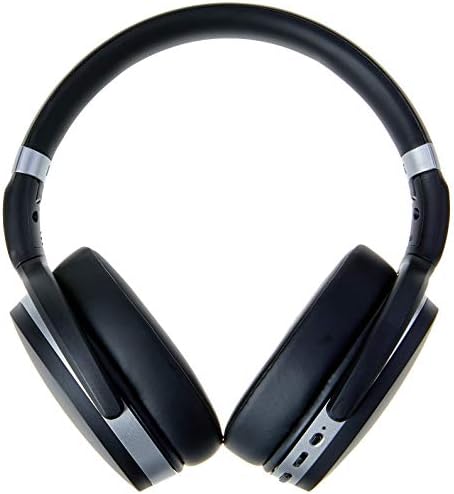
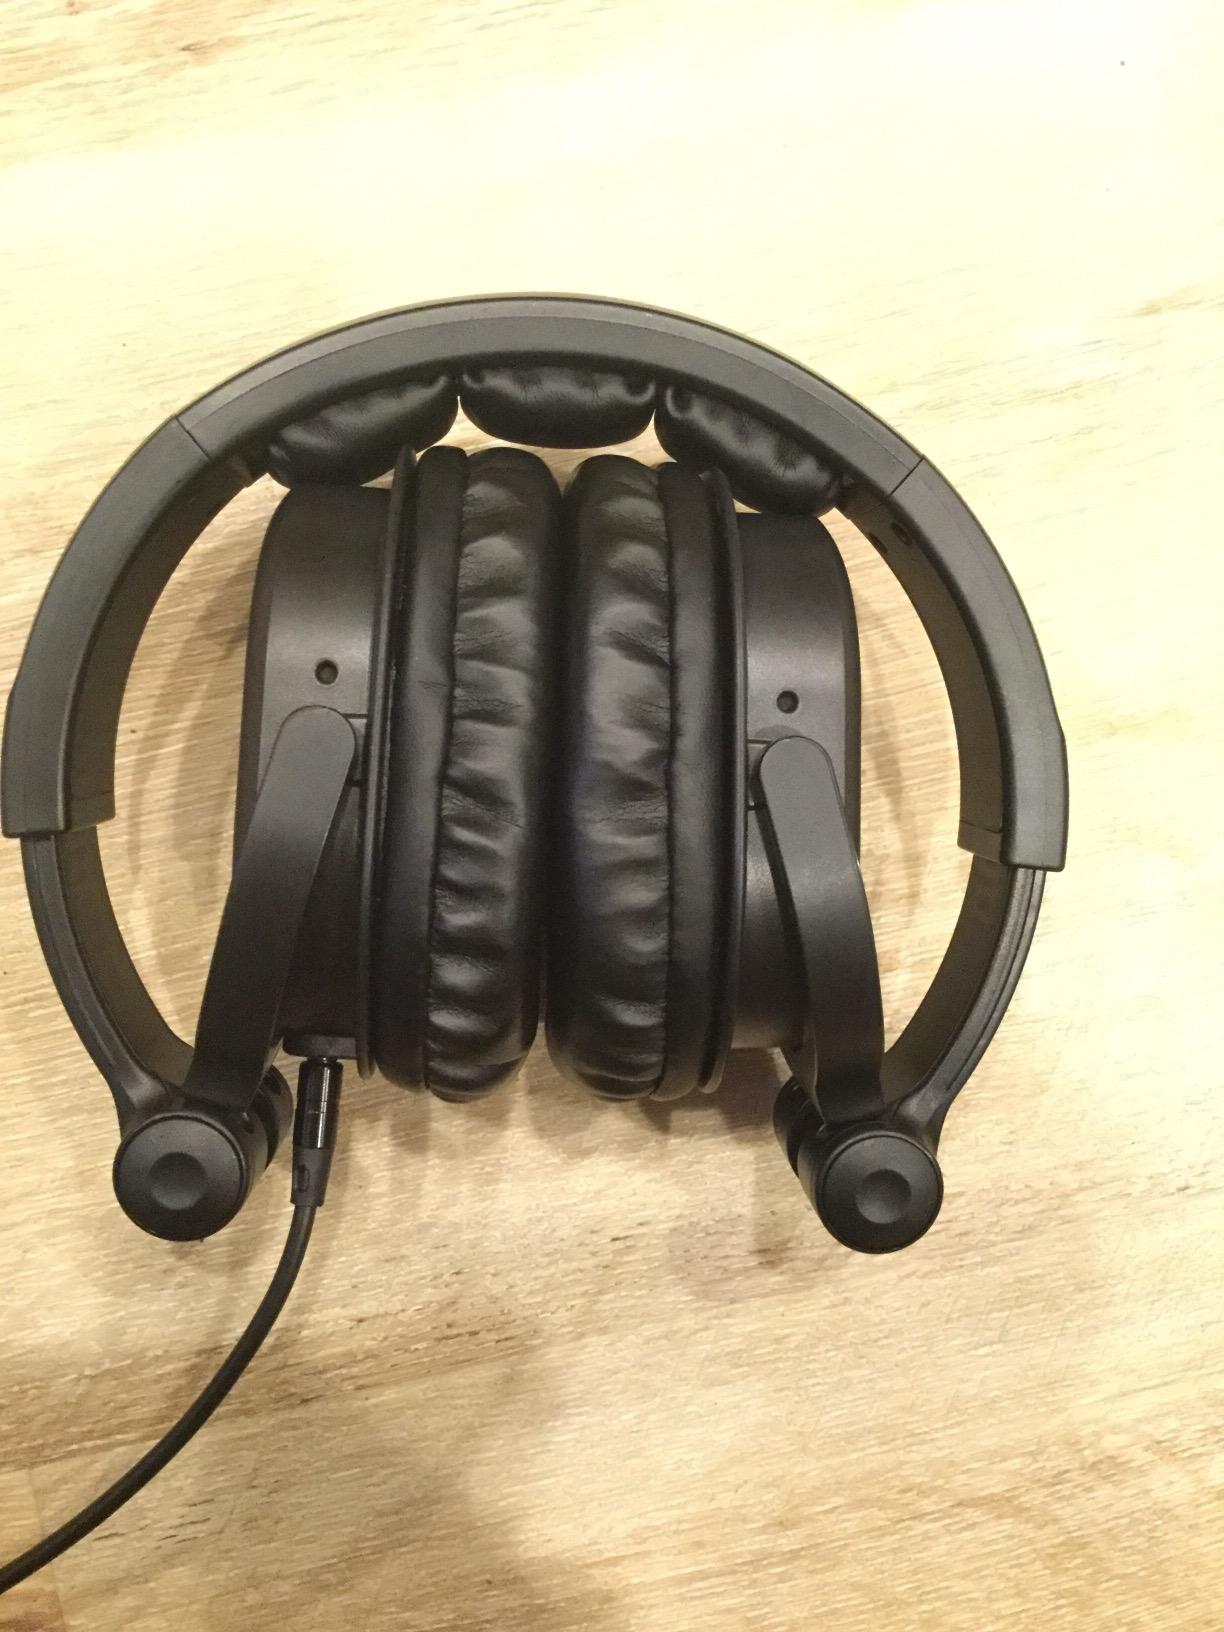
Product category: headphones
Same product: no